Haddon Hall (opera)

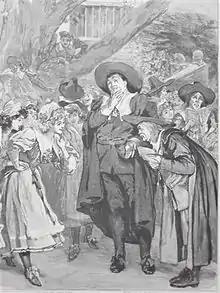
Illustration from "Haddon Hall" in "The Graphic"

It is a stormy night. Rupert and the Puritans are camped outside the house, because their conscientious scruples will not allow them to join the party indoors. They are joined by The McCrankie, a particularly strict Puritan from the Isle of Rum, in Scotland, who sings a song accompanied on the bagpipes. However, he is not beyond the occasional snort from his whisky flask, and he offers the Puritans a "drappie."